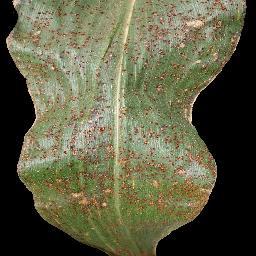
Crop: corn
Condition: (maize)_common_rust